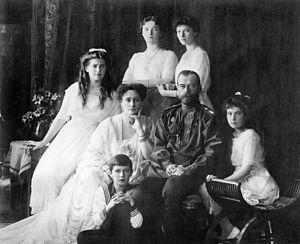
La maison Romanov est la dynastie qui régna sur la Russie depuis l'élection le 21 février 1613 de Michel Iᵉʳ au monastère Ipatiev de Kostroma, jusqu'à l'exécution le 16 juillet 1918 de Nicolas II à la maison Ipatiev d'Iekaterinbourg.
L'exécution du dernier empereur de Russie et de sa famille dans la Maison Ipatiev le 17 juillet 1918 est un événement largement connu. Mais hormis la famille impériale, d'autres membres composant la dynastie des Romanov furent également victimes de la répression bolchevique à des dates et des lieux différents.
La révolution russe est l’ensemble des événements ayant conduit en février 1917 au renversement spontané du régime tsariste de Russie, puis en octobre de la même année à la prise de pouvoir par les bolcheviks et à l’installation d’un régime léniniste. Cette dernière débouche sur une guerre civile d'une grande violence, opposant les bolcheviks aux Armées blanches et à un ensemble d'autres adversaires. Le conflit est accompagné d'un effondrement de l'économie russe, qui avait débuté pendant la Première guerre mondiale, et d'une famine particulièrement meurtrière : il s'achève par la victoire des bolcheviks et par la reconstitution, sous l'égide de l'URSS, de la majorité des territoires de l'ex-empire. La révolution en Russie donne également naissance au communisme, au sens contemporain du terme.